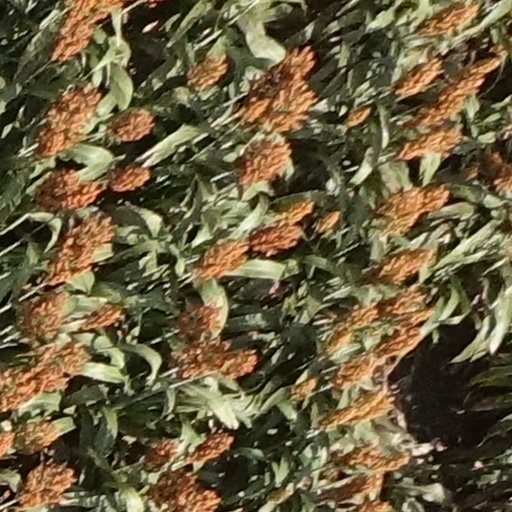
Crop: sorghum